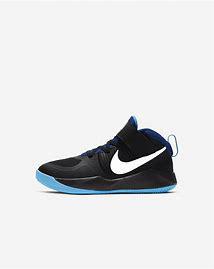
Brand: Nike
Model: Team Hustle D 9